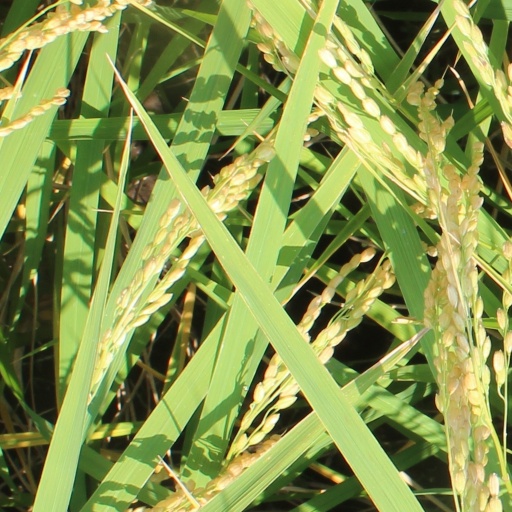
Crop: rice